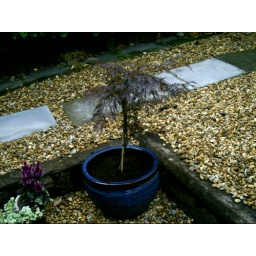
My new tree in its new home